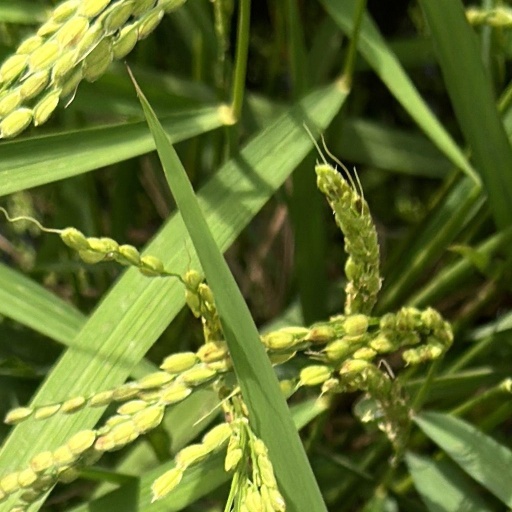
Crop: rice